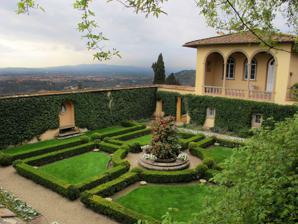
Building: Villa Le Balze
Country: Italy
Year built: 1913
Villa in Tuscany, Italy Villa Le Balze Villa Le Balze and one of its formal gardens General information Architectural style Renaissance Location Via Vecchia Fiesolana, 26, Fiesole , Tuscany , Italy Coordinates 43°48′23.1″N 11°17′16.4″E / 43.806417°N 11.287889°E / 43.806417; 11.287889 Year(s) built 1912 ( 1912 ) –1913 Owner Georgetown University Design and construction Architect(s) Cecil Pinsent Geoffrey Scott Villa Le Balze is a garden villa in Fiesole , a comune of the Metropolitan City of Florence and the region of Tuscany in central Italy . The villa was commissioned and built by Charles Augustus Strong in 1913, where he spent much of his life. It was then embroiled in the fighting of the Second World War and came into the possession of Margaret Rockefeller Strong . The villa is today owned by Georgetown University and hosts year-round study abroad students focused on interdisciplinary study of Italian culture and civilization, as well as such other subjects as politics and history. History During Strong's lifetime Rear of the villa Villa Le Balze was planned in 1911 by English architects Cecil Pinsent and Geoffrey Scott for the American philosopher Charles Augustus Strong and his wife Elizabeth Rockefeller Strong , daughter of John D. Rockefeller . It was built in a tight space among the Tuscan hills overlooking the city of Florence . Across the street, to the east, is the 15th century Villa Medici and to its north is Villa San Girolamo . Strong briefly stayed in Villa San Girolamo in 1911 and was impressed by its views of Florence, prompting him to build Villa Le Balze just below it on the hill. In Italian , balze means cliffs, referring the villa's physical situation, which in some areas rests on a 50 degree incline. Fountain made of coral and seashells Construction of the villa began in 1912. In order for the steep, narrow land to accommodate the villa, 1,200 tons of earth had to be removed from the site, which allowed the villa complex to be integrated into the hillside. A retaining wall was also built to support the main building as well as control runoff water, which could be stored and used to water the gardens. Bernard Berenson from Villa I Tatti and Strong's Harvard classmate George Santayana were on-site to observe construction. During the winter, a storm washed away part of the construction. It was completed in 1913 in the Renaissance architectural style along with its seven formal gardens. After their marriage, Charles and Elizabeth Strong lived at the villa for the rest of their lives. Following his wife's death in 1906, Charles wrote six books and numerous philosophical essays in the form of letters at the villa. Plagued by loneliness in his later years, he hosted his philosopher colleagues at the villa, including his Harvard classmate, George Santayana . Many of the statues throughout the terrace gardens and villa depict the great philosophers, reflecting Charles' study during reclusion at the villa. The villa was joined with its neighboring villino to create the three-acre campus that it now is, including two acres of olive groves. Upon his death in 1940, Strong left the villa to his daughter Margaret Rockefeller Strong de Larrain . During the Second World War The villa was the subject of significant attention during the Second World War . Initially used as the main office of the Bank of Tuscany, the villa was seized by German forces and used as a military headquarters. Under the control of Nazi Germany , in 1944, the villa underwent bombardment by machine gun and artillery fire of the Allied forces , causing significant damage to the house and gardens. At one point, a German mortar shell penetrated the roof of the villa and became lodged without detonating in the library. Academic center Marble plaque commemorating its academic purpose Following the end of the war, Margaret retained the villa for 35 years by employing a minimal maintenance staff before gifting Villa Le Balze to Georgetown University in December 1979, where it would become the Charles Augustus Strong Center and would allow students to study Italian culture and history. Margaret's decision to donate the villa to Georgetown was the result of the provost of the university, Fr. J. Donald Freeze, S.J., who promised that the university would pay the fee to keep a light at her son's grave lit, as he had died and was buried in Fiesole. Upon its donation, Freeze was responsible for creating its academic programs and ran the program in 1991 upon resigning as provost. Today, the villa hosts students during the academic year and the summer as well as faculty from the main campus of Georgetown University. A small contingent of faculty and staff, including cooks, permanently remain at the villa. It is able to house 20 students and accommodate 10 to 13 homestay students. In the course of a year, the villa hosts an average of 70 to 80 students. Due to its age and delicacy, the villa is continually undergoing a process of preservation and restoration by the university. Garden layout Gate attached to the villino , which is used as the main entrance today Pinsent designed the gardens of Villa Le Balze to have a coherence and flow about them. To accomplish this, he had to depart from the traditional Italian Renaissance garden style of the 15th century due to the steep grade on which the villa was built and the narrow strip of land he had available to him. Pinsent drew inspiration for this accomplishment from the nearby Villa Gamberaia . The primary gate used to enter the villa today was merely a side entrance during Strong's lifetime. Instead, visitors would enter through the more elaborate portal from the north, which take them into the villino's loggia and would allow them to proceed through the gardens and across the various levels as Pinsent intended. The orange garden Upon entering through the villa's gate, one comes upon the orange garden . There, citrus trees were once planted, but were later replaced by ivy geraniums wrapped around metal nets. Proceeding then through two arches in the west wall, one enters the winter garden . This garden is organized along a formal layout, with it being divided into geometric shapes bordered by boxwood . In the center of this garden is a circular stone basin. Perennial and seasonal plants, potted lemon trees and jasmine , which covers the wall under the balcony, decorate this part of the garden. This path continues past the villa building and ends in a grove of holm oaks planted in rows, which culminates in a rusticated grotto . Parallel to this path runs another bordered by iris , lavender , and roses , which separates the green space designed by Pinsent from the open countryside. A pergola of Lady Banks' roses allows one to enjoy a view of the garden from above. This pergola is reached by double-stepped stone stairs facing the north side of the villa. Beside the villa is a cave decorated with coral and seashells and a fountain. On either side of the fountain are two pebble mosaic walls with four high reliefs depicting the busts of ancient philosophers. Above the fountain is a statue of Venus inside a niche in the wall. This layout represented Pinsent's vision of gardens, in which one would be able to pass gradually from an architecturally organized space to the natural landscape of meadows and olive groves at its borders. Image gallery Villa building Loggia on the eastern side of the villa Northern side of the building Southern side of the building overlooking Florence Original grand entrance to the villa View of the villa from a lower terrace Portico on the southern side of the building Rear of the villa on the west The original entrance leads into the loggia above the villino Interior hallway Gardens Winter garden easterly adjacent the house Orange garden with entrance at lefthand side View of the orange garden from the entrance Loggia from the winter garden Lower terrace garden Pergola Panorama of the city of Florence from the villa Staircase to the larger loggia Steep cliff on which the villa is perched Top of the main fountain Busts of philosophers Grotto on the western side See also Italy portal Architecture portal Villa Medici in Fiesole Fiesole Cathedral San Francesco Monastery (Fiesole) Villa San Girolamo References